Basilan

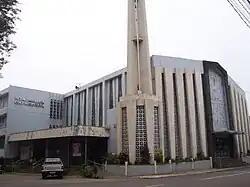
Santa Isabel Cathedral, in the heart of Isabela City's poblacion, is the center of Basilan's thriving Catholic community.

The biggest cultural influences on the island derive from Basilan's tri-ethnolingusitic community: the native Yakan, Tausug, and Chavacano peoples. The Yakans and Tausugs are predominantly Muslim, while the Chavacano are primarily Catholic.